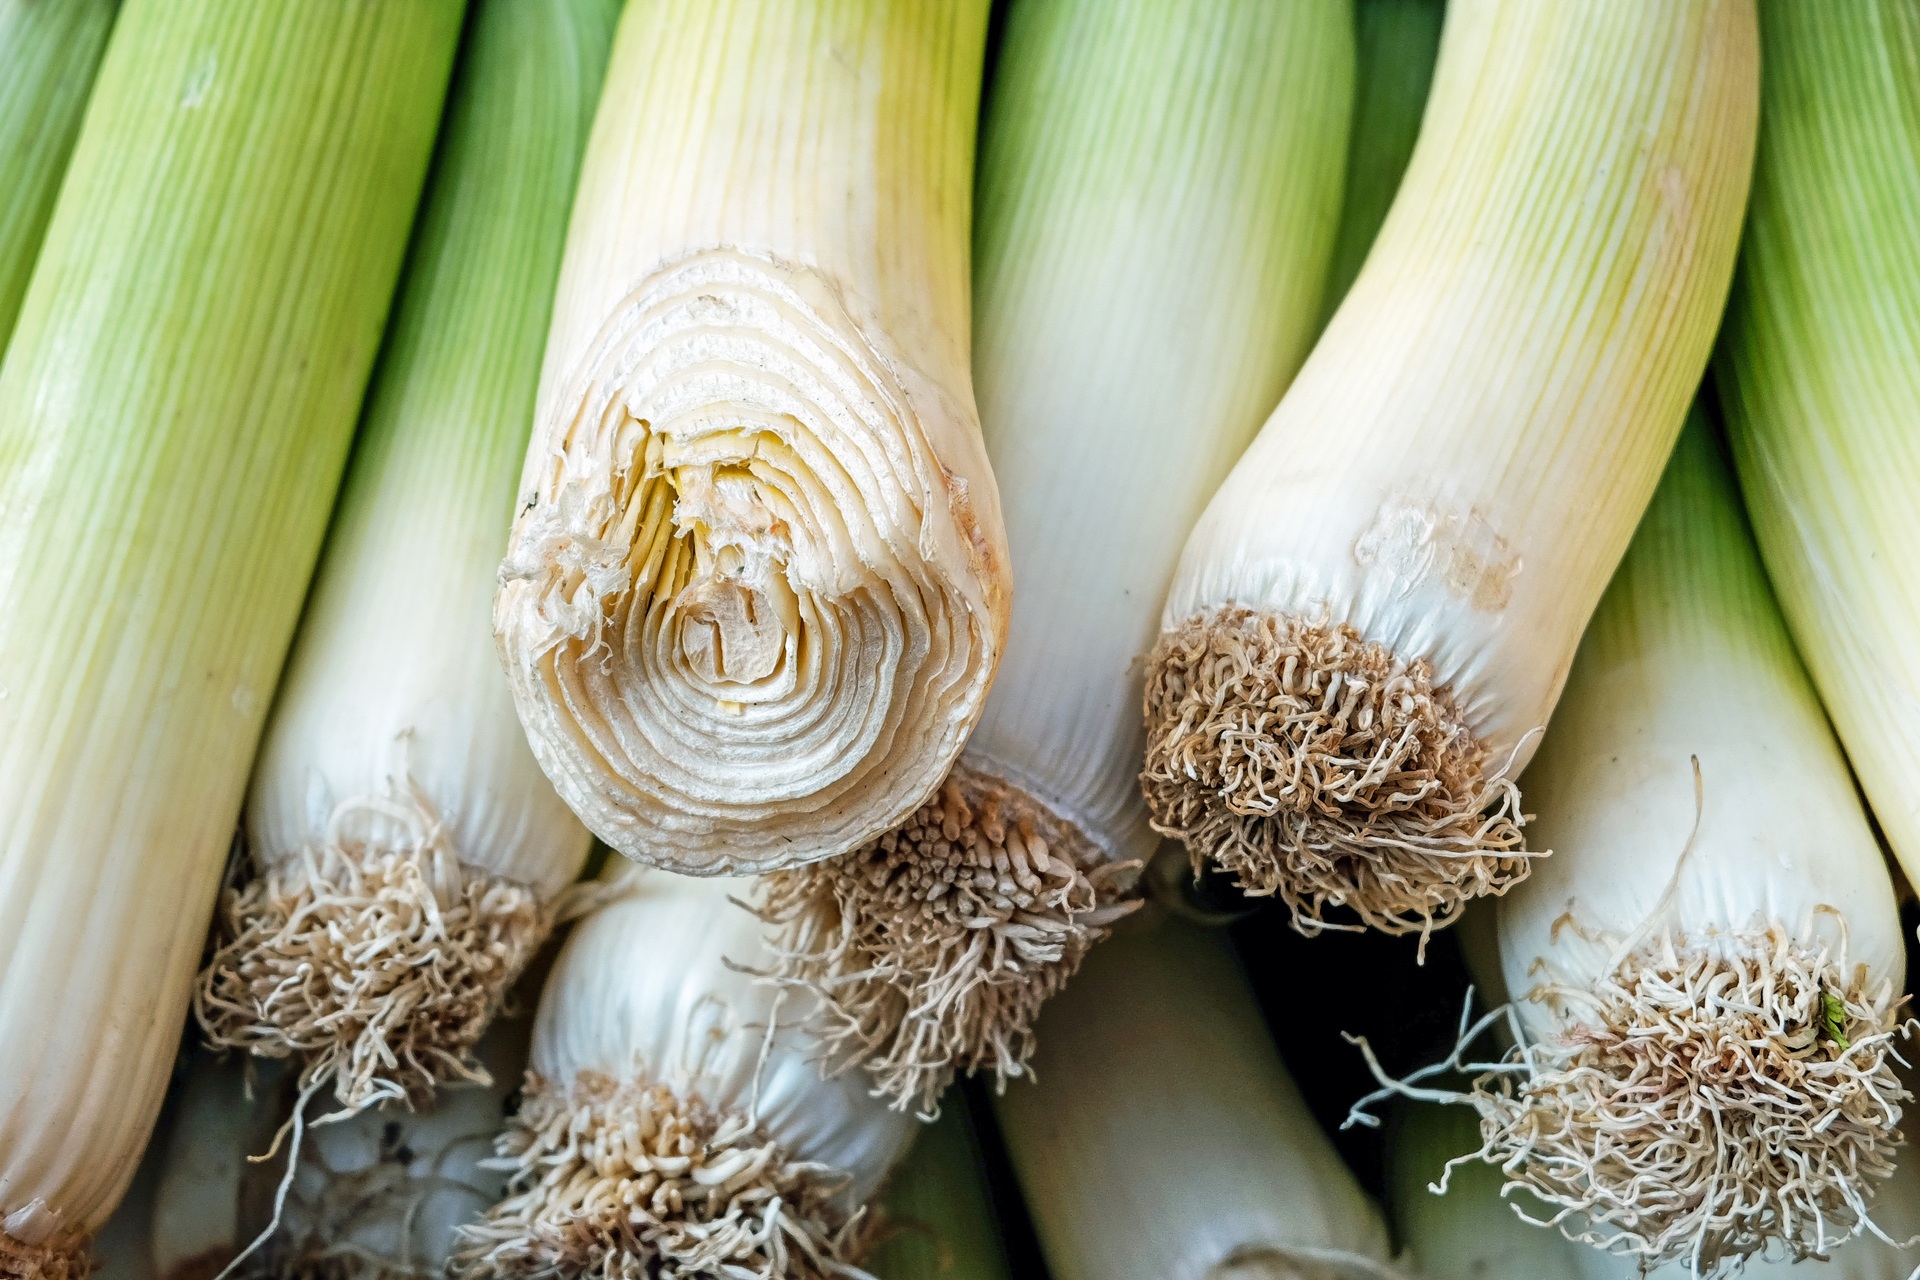
plant, flower, food, produce, vegetable, market, healthy, coconut, vegetables, raw, leek, flowering plant, grass family, plant stem, land plant, onion genus, welsh onion